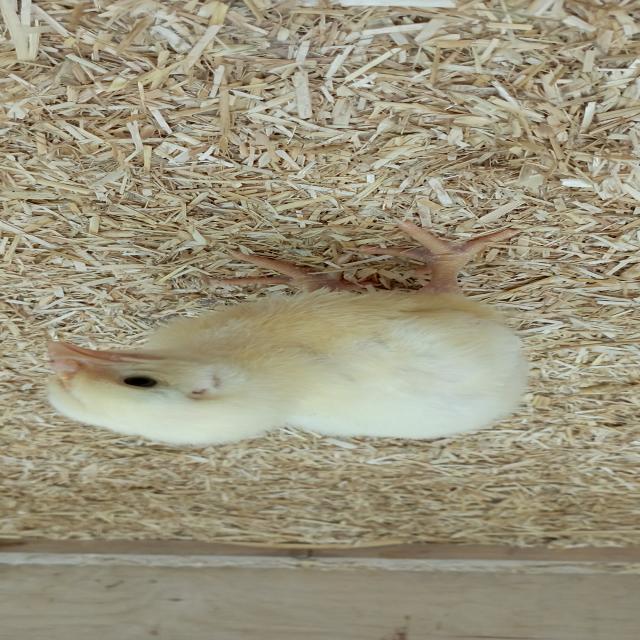
Weight: 209 g